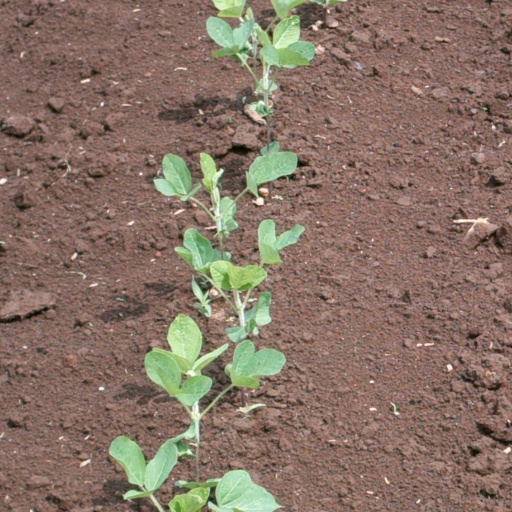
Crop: soybean